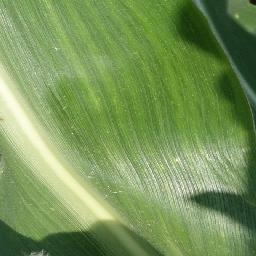
Label: Corn_(Maize)___Healthy